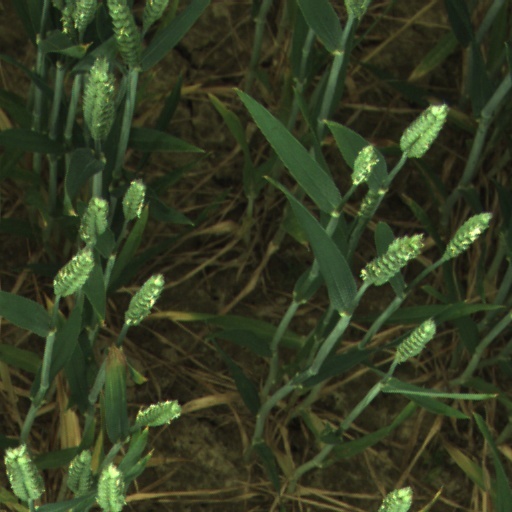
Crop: wheat